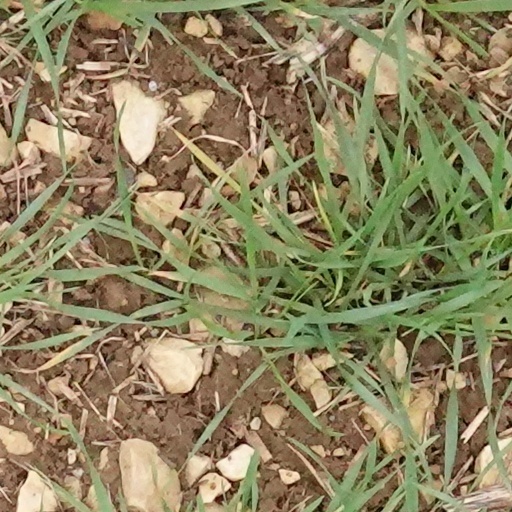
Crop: wheat